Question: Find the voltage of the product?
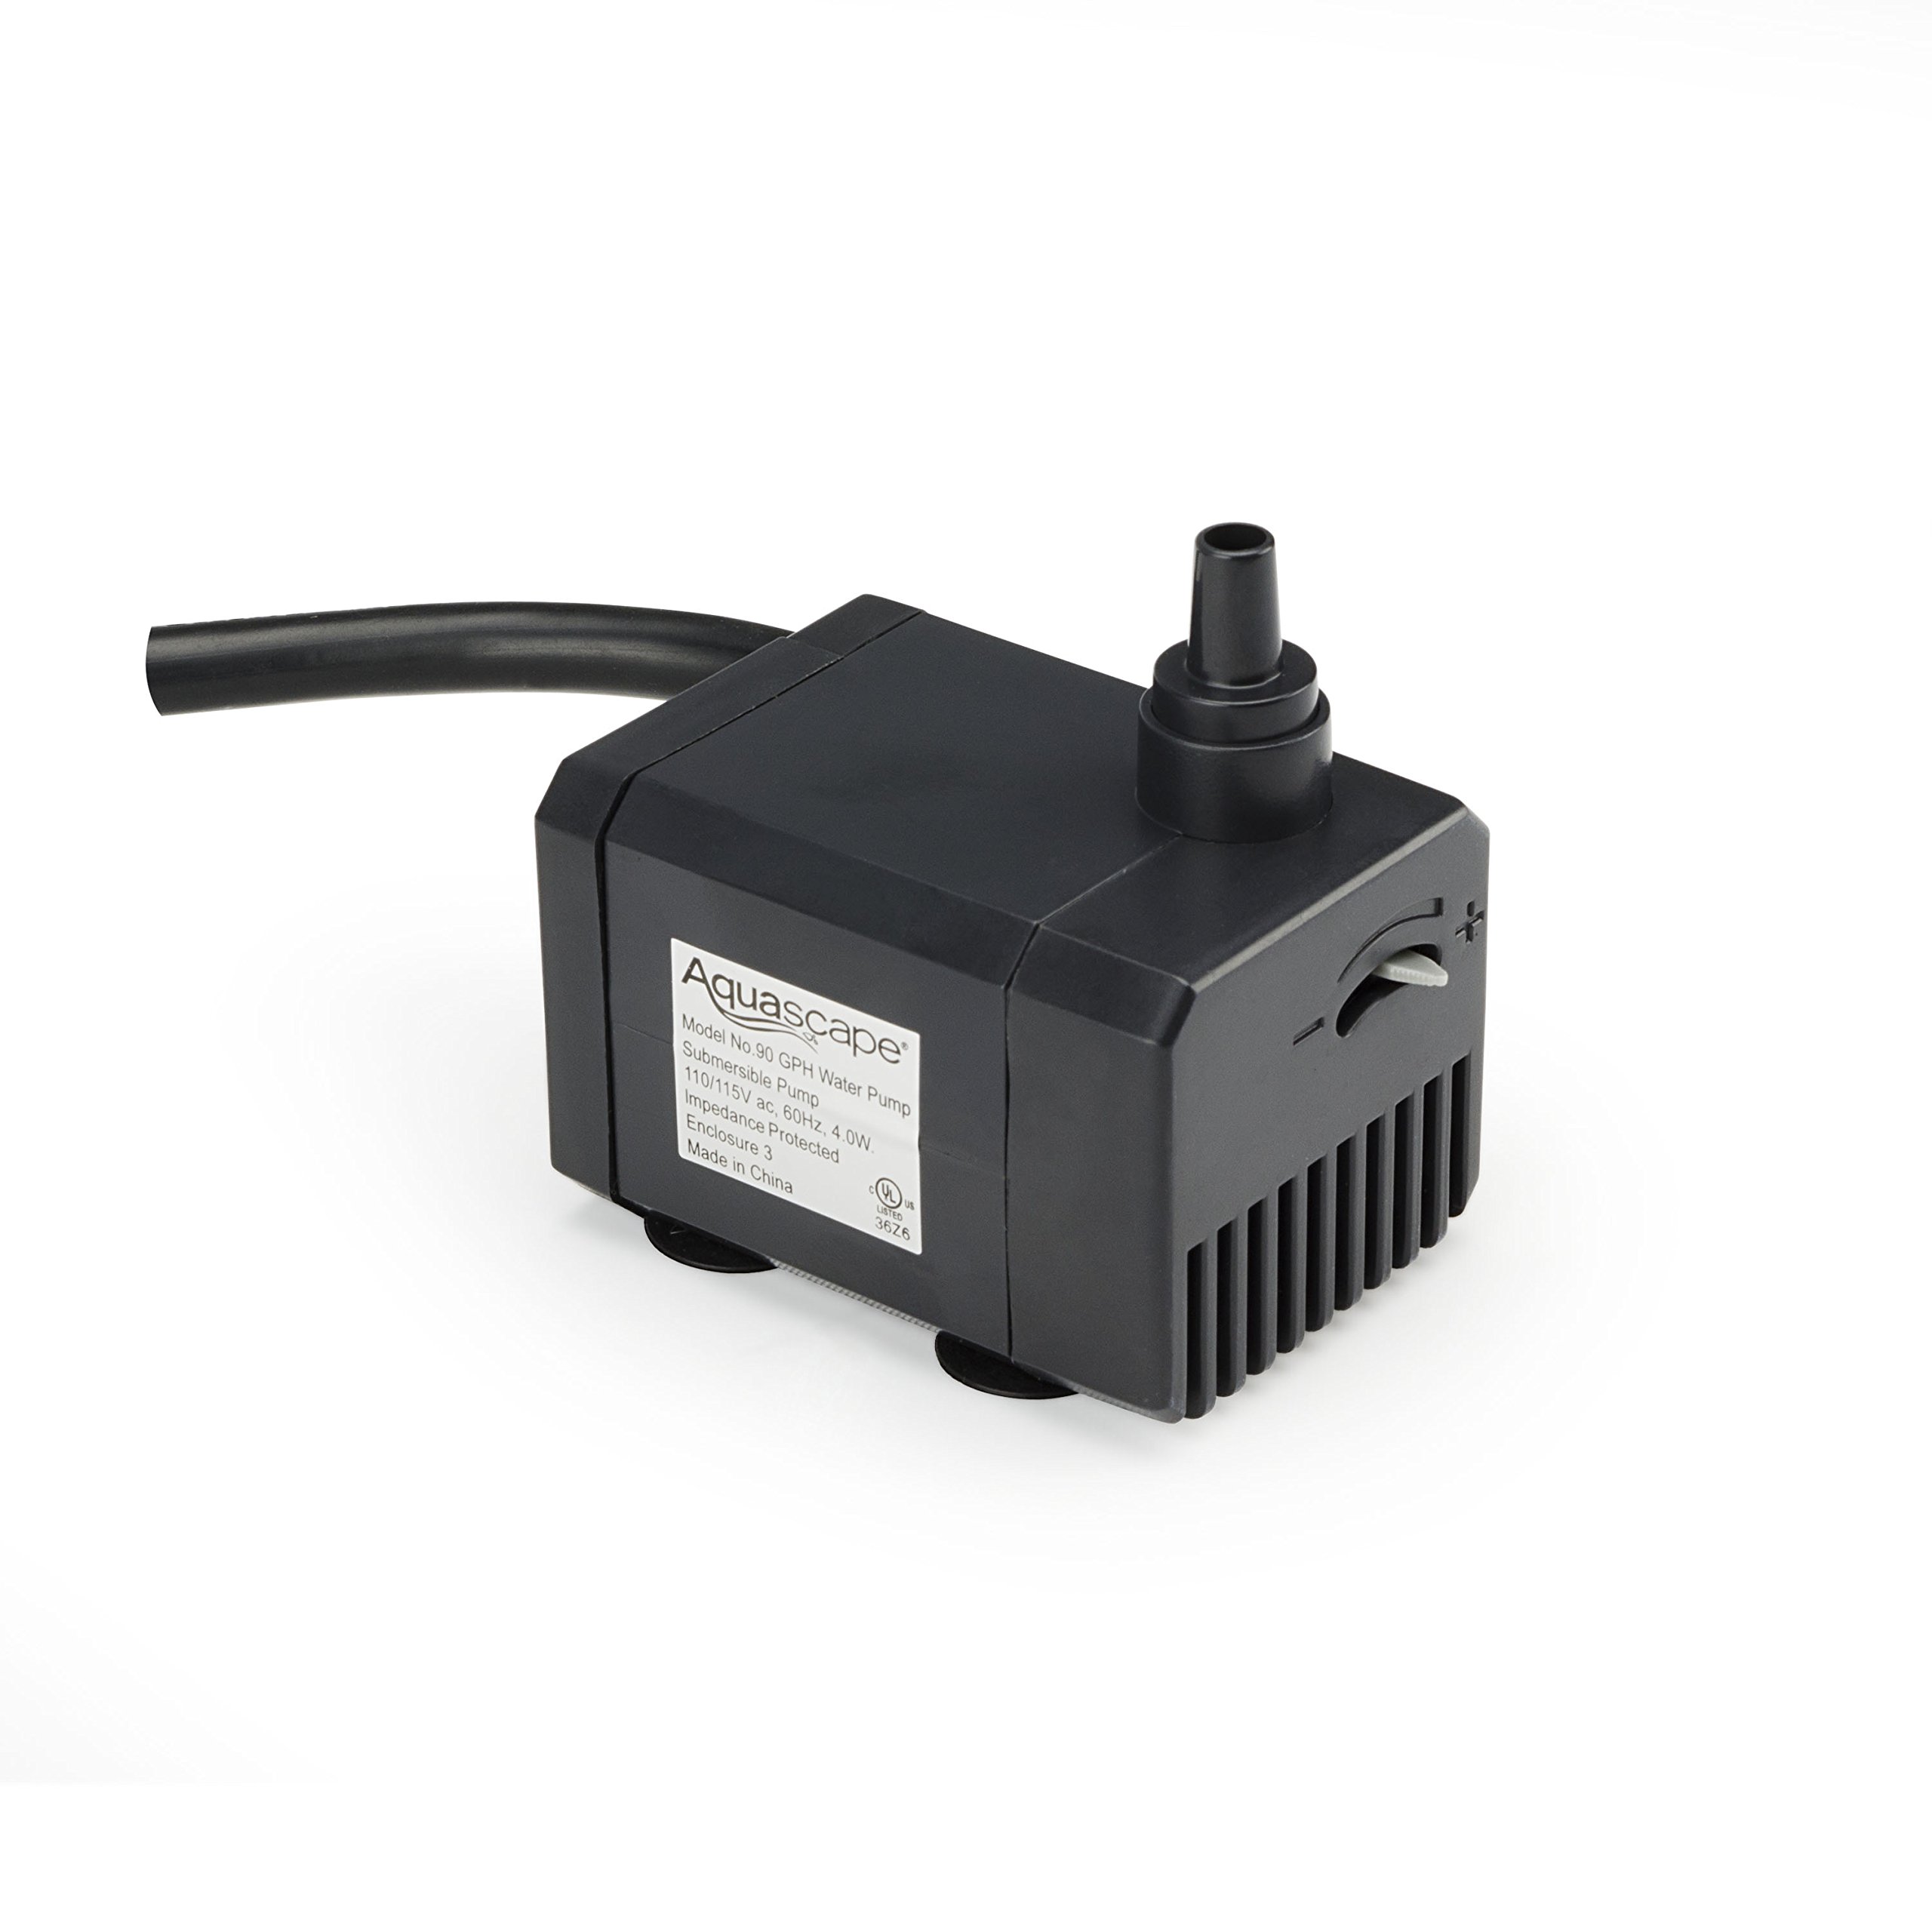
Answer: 0.9565217391304348 volt